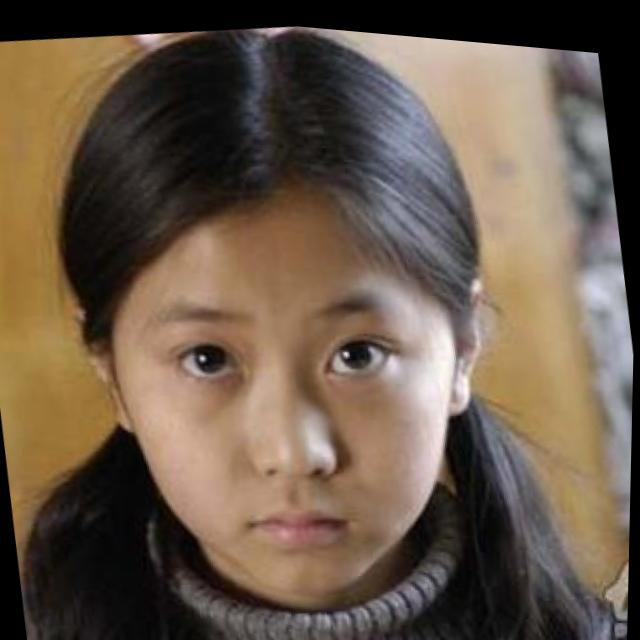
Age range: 0-12